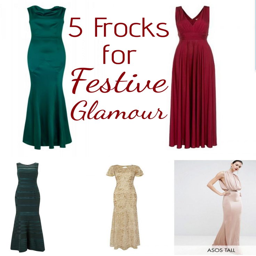
if you have a glamorous party to go to over western christian holiday and new year , i 've picked my favourite to help you find your perfect christmas evening dress .